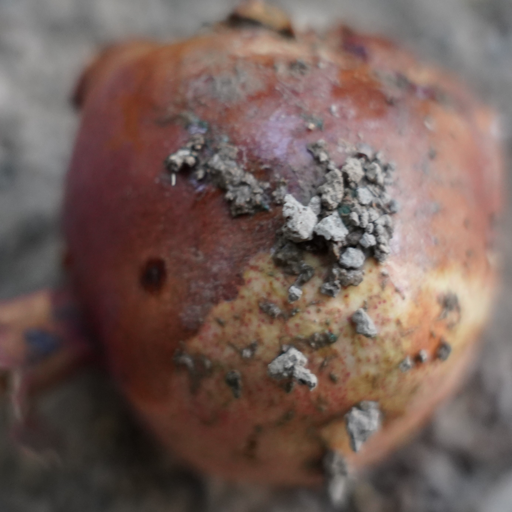
Label: Ectomyelois ceratoniae